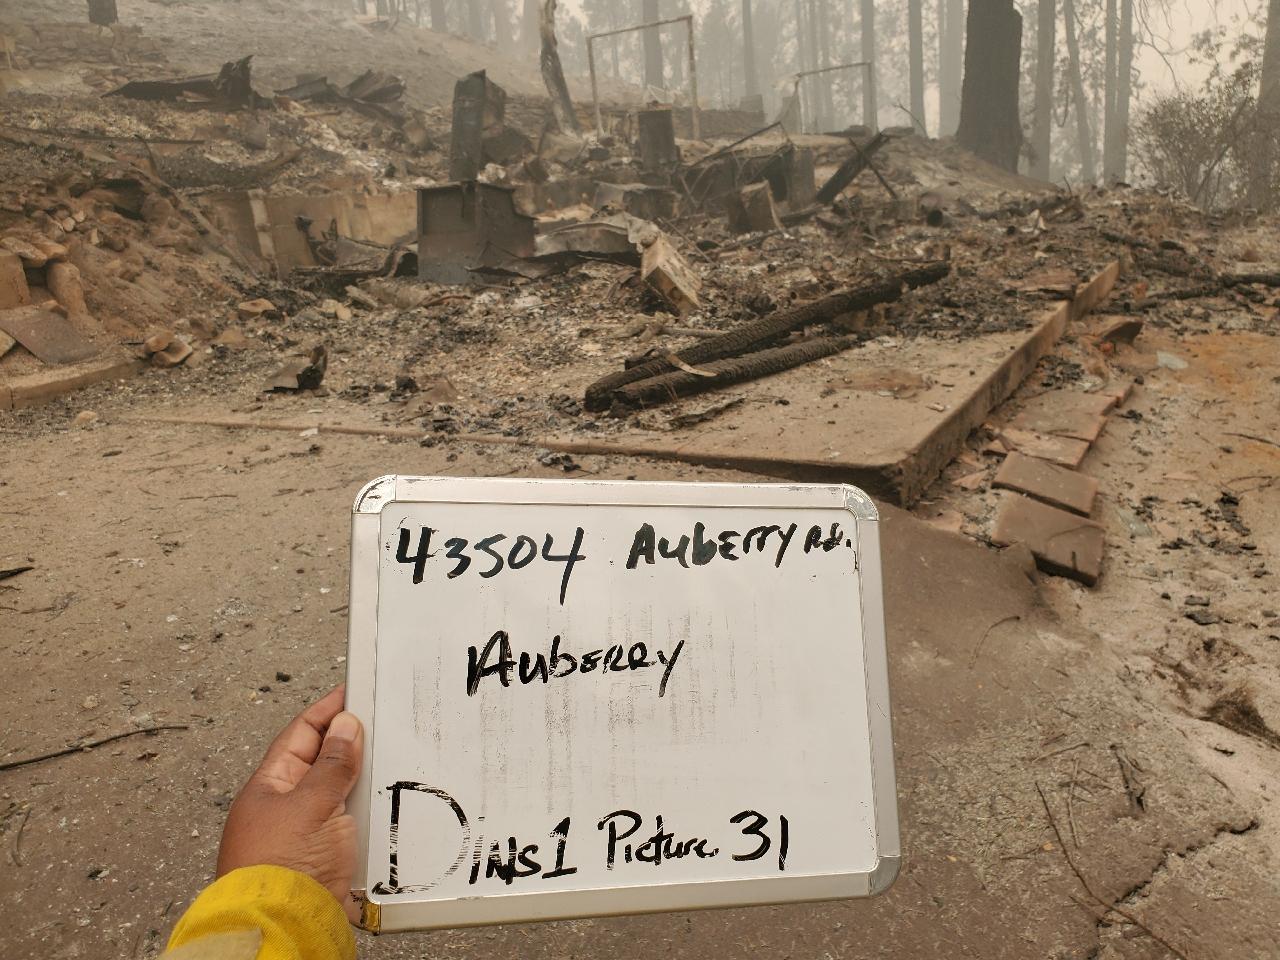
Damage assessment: destroyed